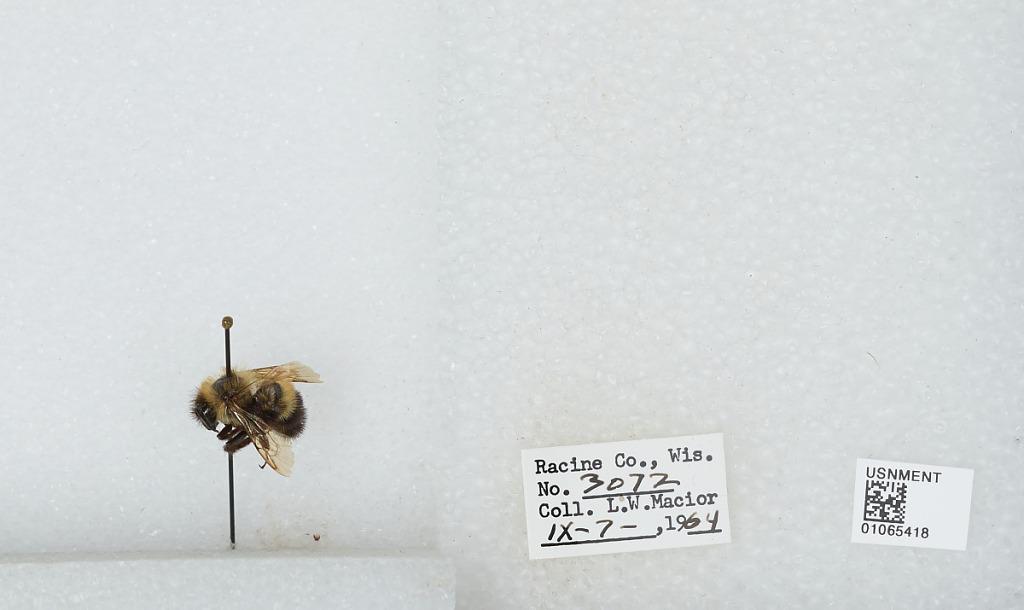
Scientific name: Bombus (Bombus) affinis Cresson
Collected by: L. Macior
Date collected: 1964-9-7
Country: United States
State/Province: Wisconsin
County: Racine
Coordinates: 42.78, -87.76